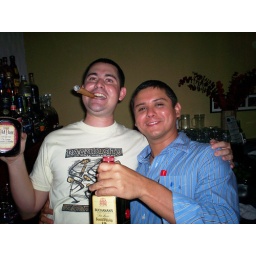
Me and Betsy's boys hang out at a cigar bar in Central America. Aww &amp;lt;3